Geul

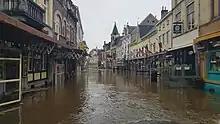
Flooding of the Geul in the downtown business district during the 2021 European floods

During the 2021 European floods, the banks of the river flooded, including in some of the major population centers such as Valkenburg aan de Geul.